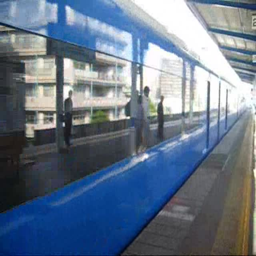
The people are waiting to be picked up.
Reflections of several people can be seen on the side of a subway.
The people are waiting for the train to get there.
Reflections on a train of people standing at the train station.
A person's reflection in a train window that's in front of them.